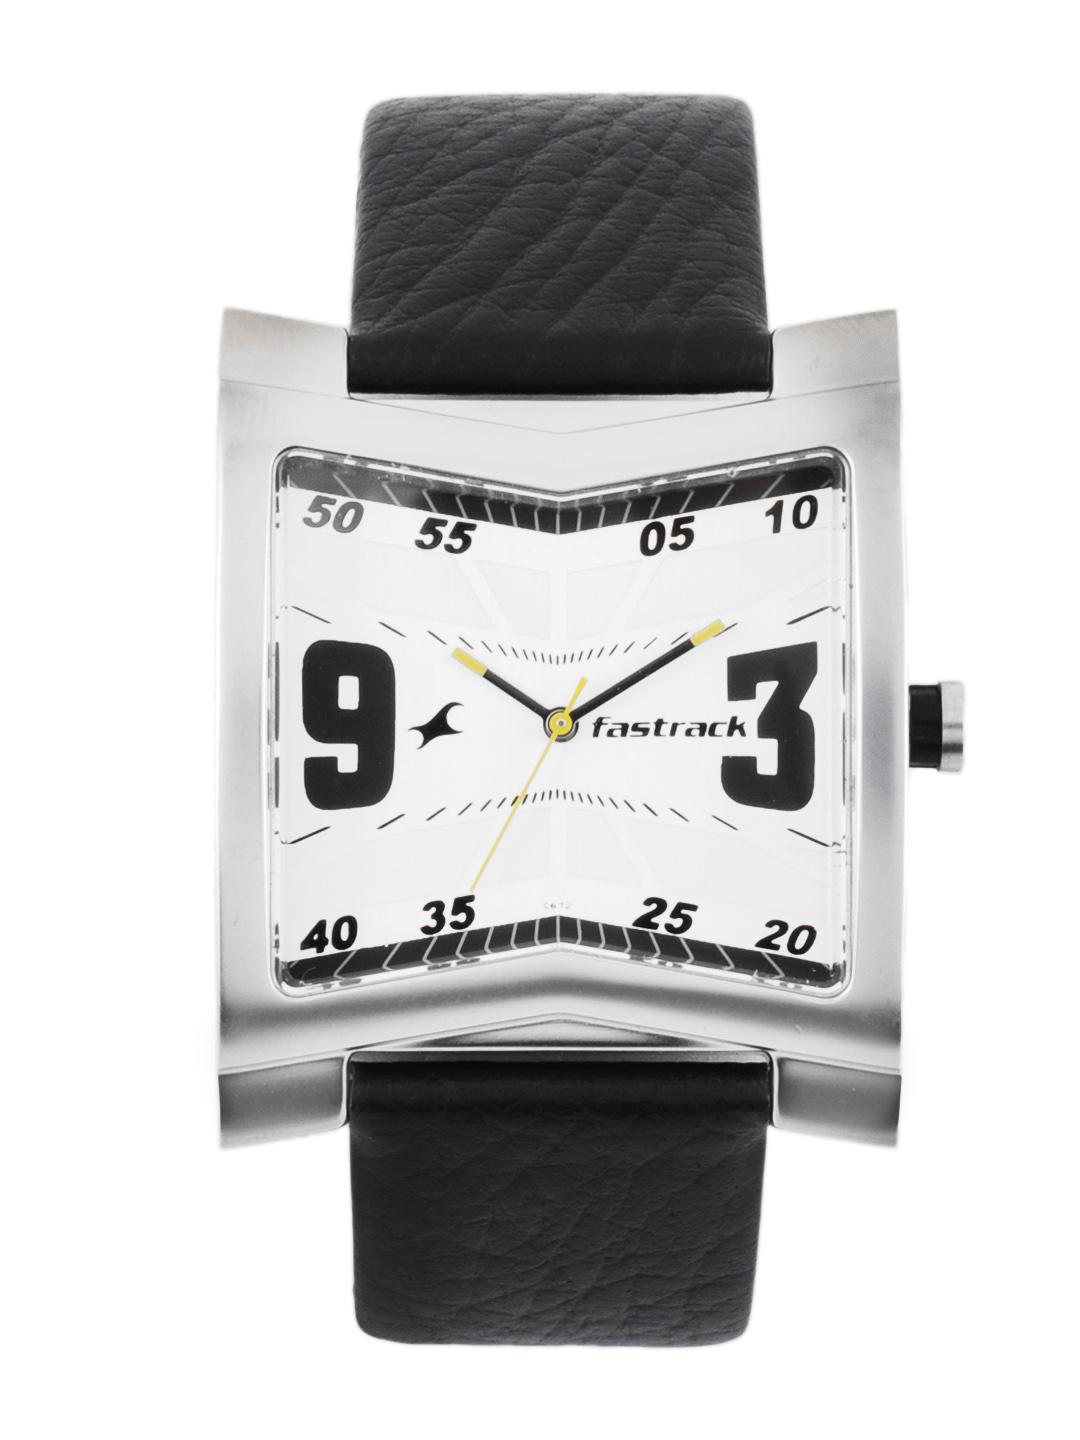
Fastrack Men Steel Dial Watch
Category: Accessories / Watches / Watches
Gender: Men
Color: Steel
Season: Winter 2016
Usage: Casual